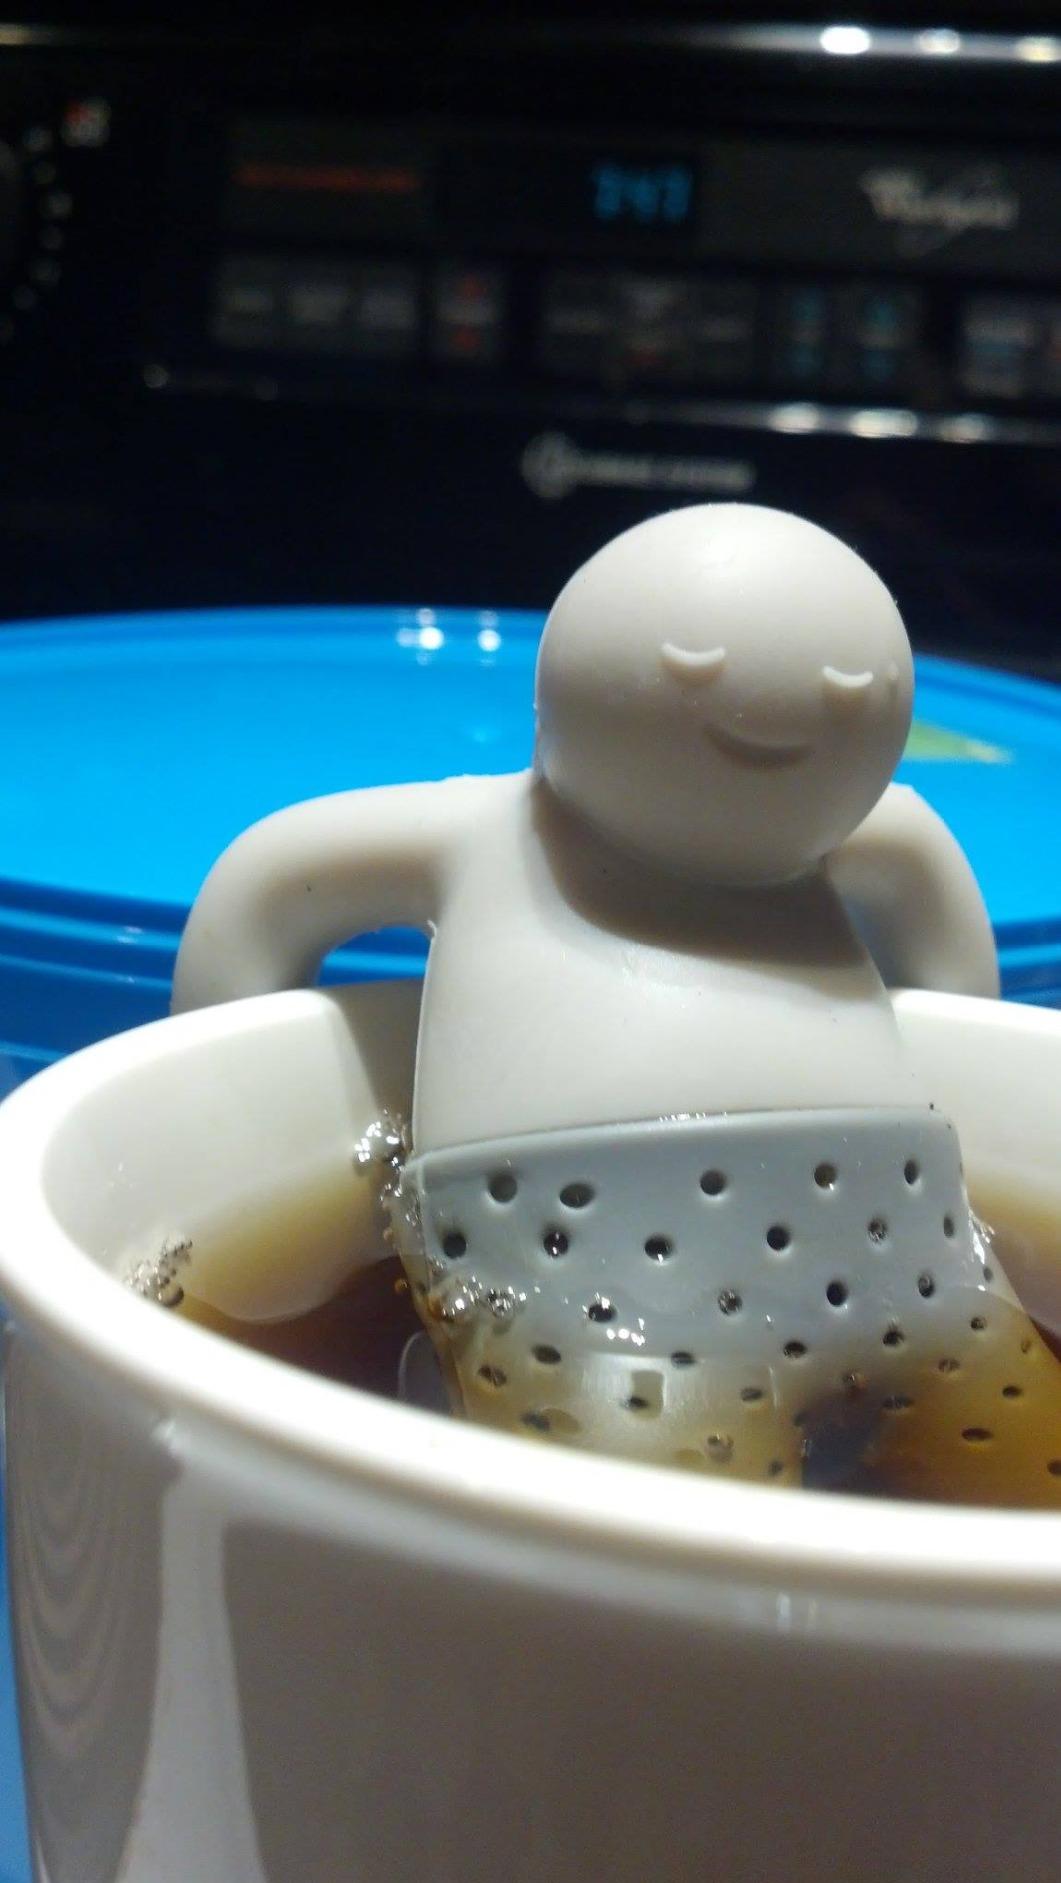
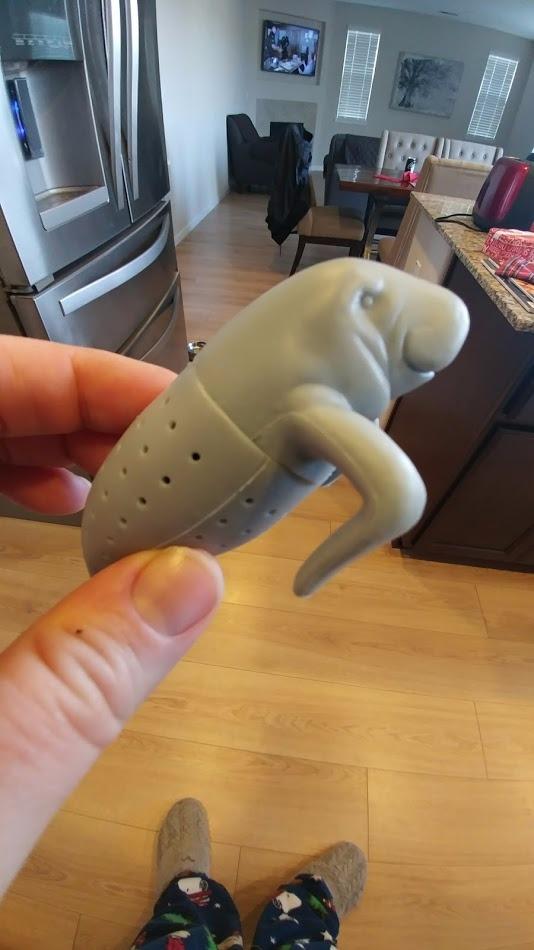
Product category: items_tea
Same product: no